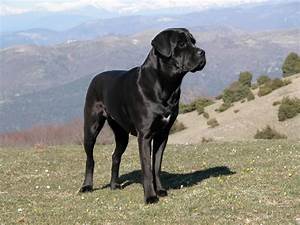
Label: cane